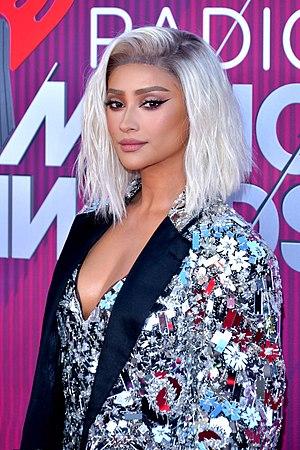
Emily Catherine Fields est l'un des quatre personnages principaux de la série de romans Les Menteuses de Sara Shepard.
Shay Mitchell, née le 10 avril 1987 à Mississauga, en Ontario, est une actrice et mannequin canadienne.
You, ou Parfaite au Québec, est une série télévisée américaine développée par Greg Berlanti et Sera Gamble, diffusée depuis le 9 septembre 2018, d'abord sur la chaîne Lifetime pour sa première saison puis sur le service Netflix depuis la deuxième.